Long Lost Son

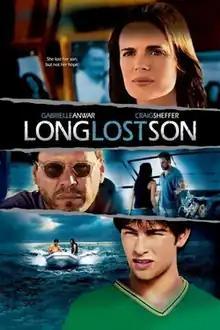
DVD cover

Long Lost Son is a 2006 American thriller television film directed by Brian Trenchard-Smith. It premiered on Lifetime on July 24, 2006.